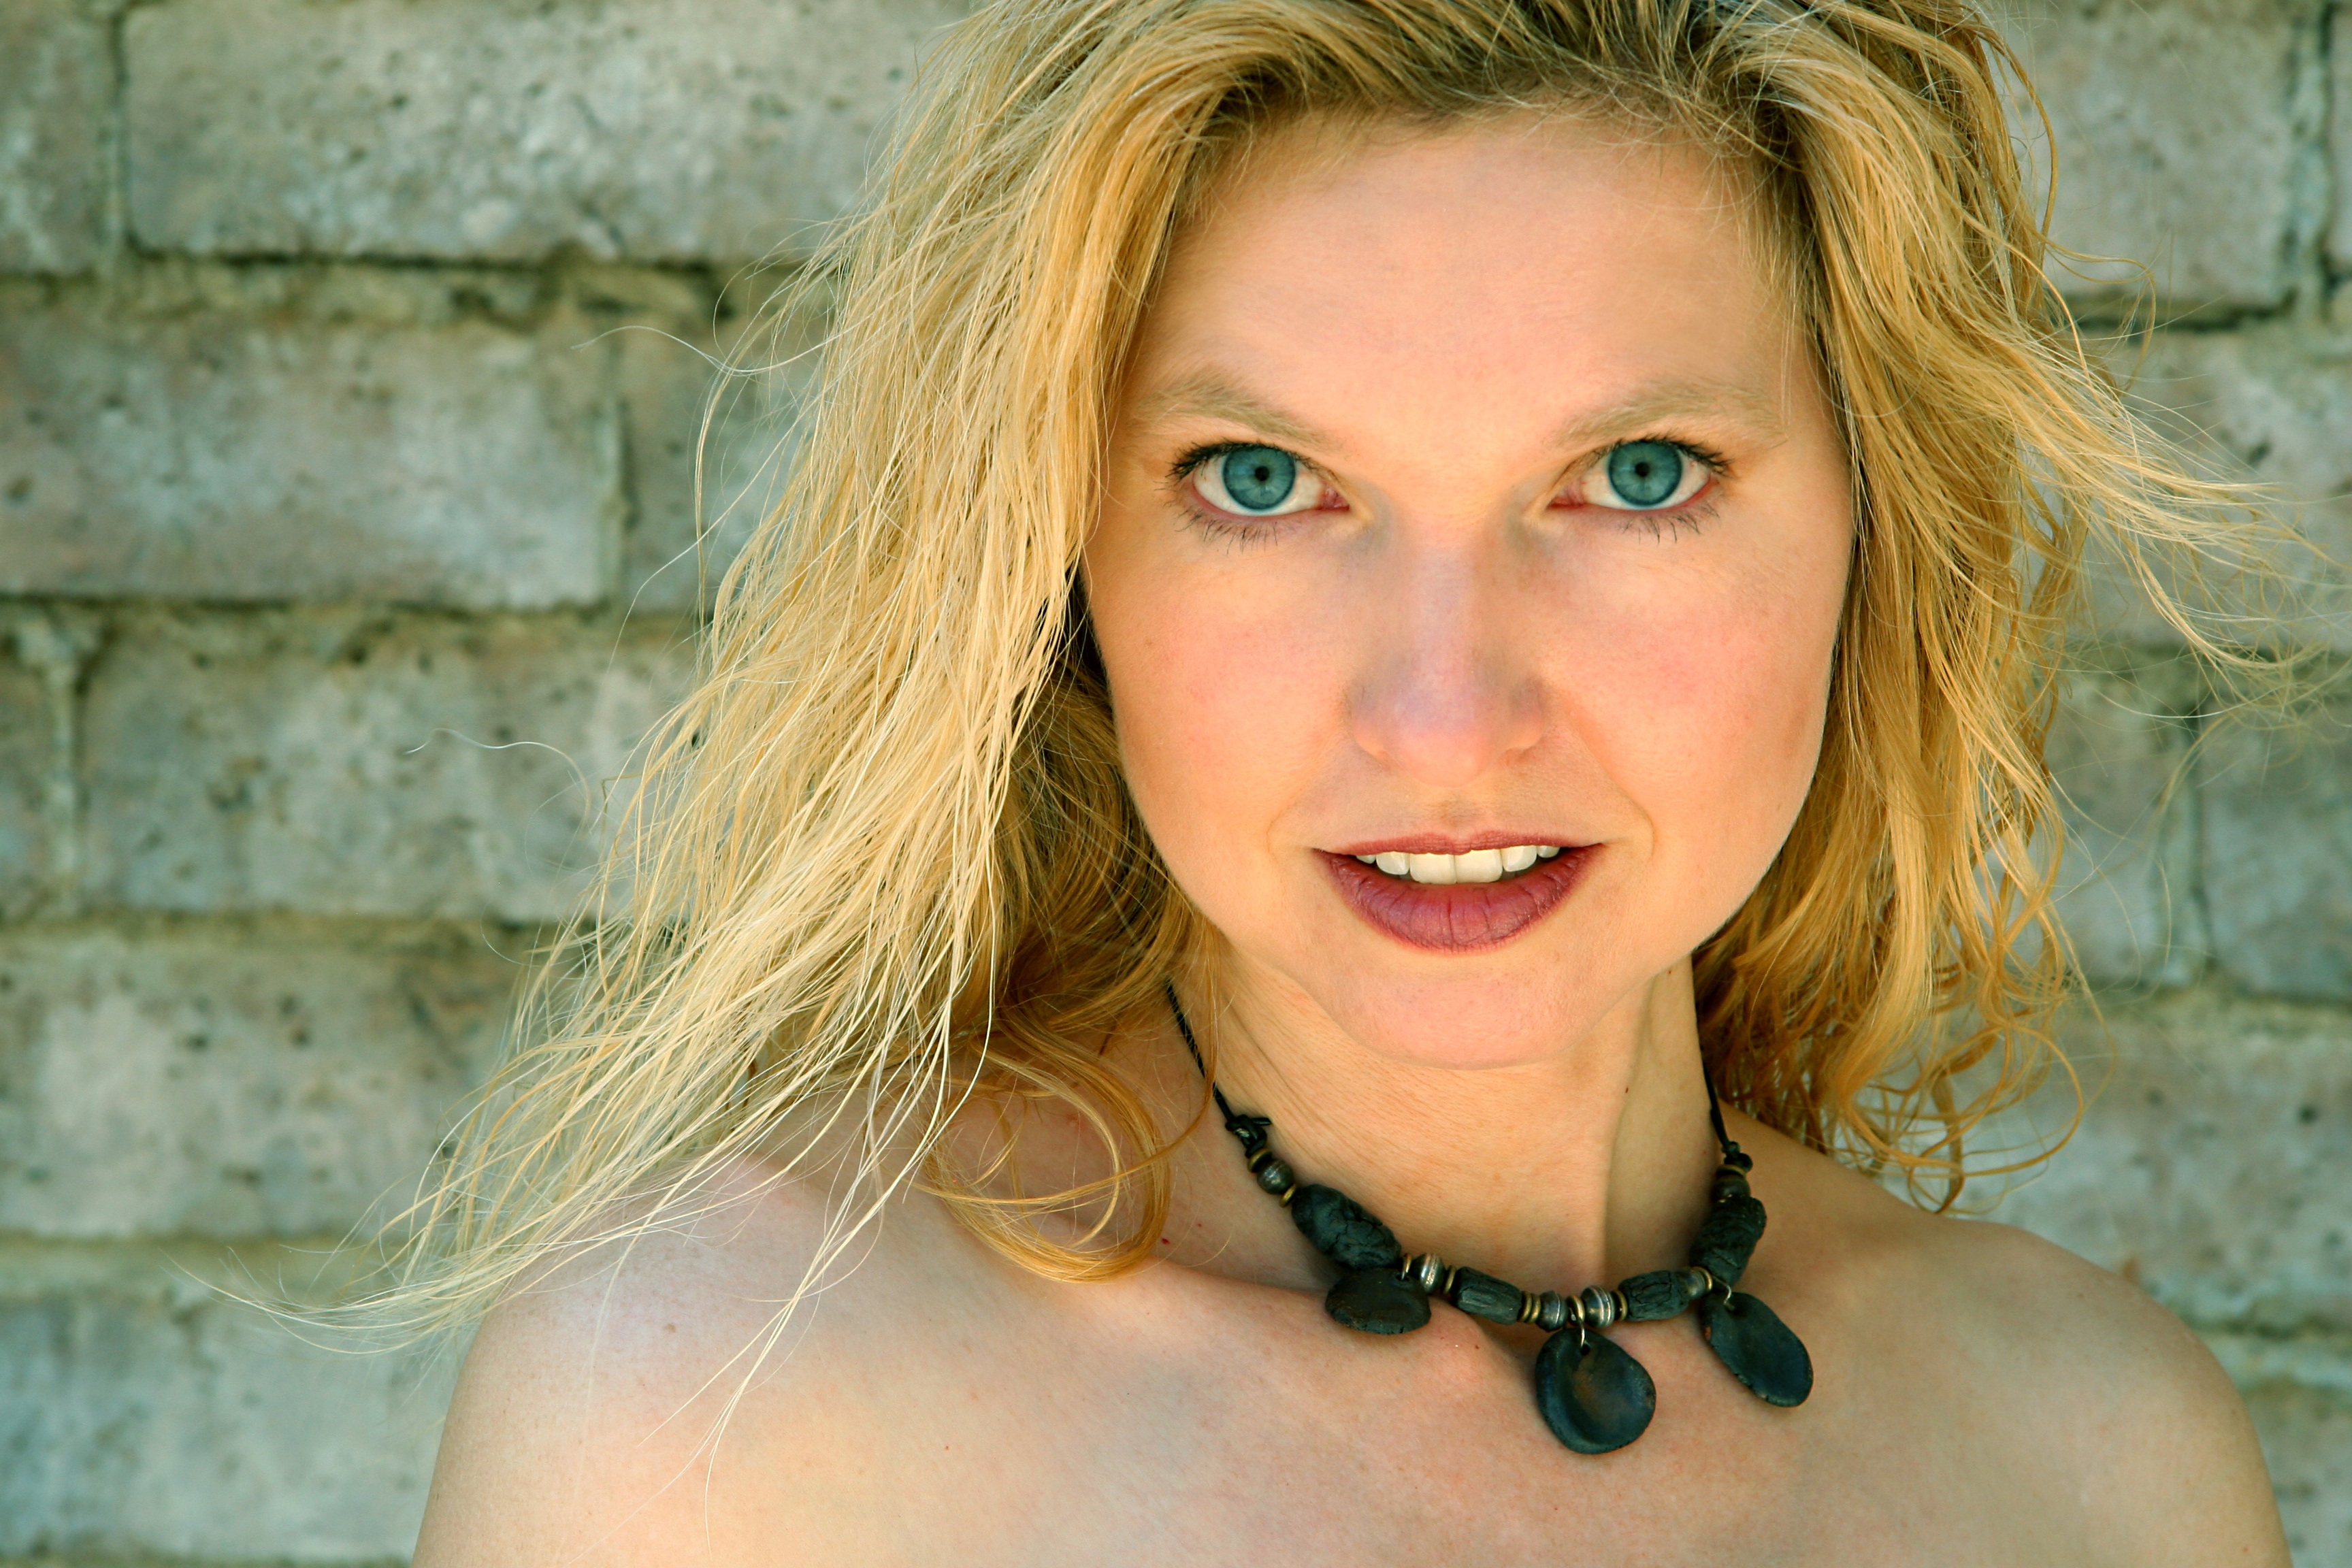
person, girl, woman, hair, photography, cute, female, portrait, model, fashion, lady, facial expression, hairstyle, smile, mouth, long hair, freckle, close up, human body, face, nose, eye, head, skin, beauty, sexy, blond, organ, attractive, glamour, photo shoot, brown hair, portrait photography, human hair color